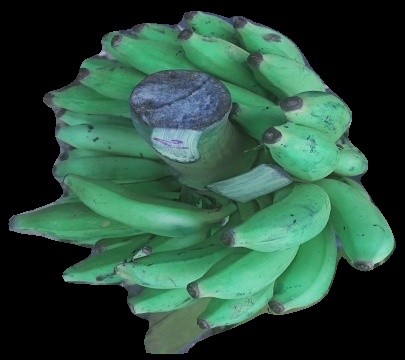
Variety: elakki-bale
Grade: grade2